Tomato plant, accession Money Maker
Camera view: vertical (180 deg); turntable rotation: 60 degrees
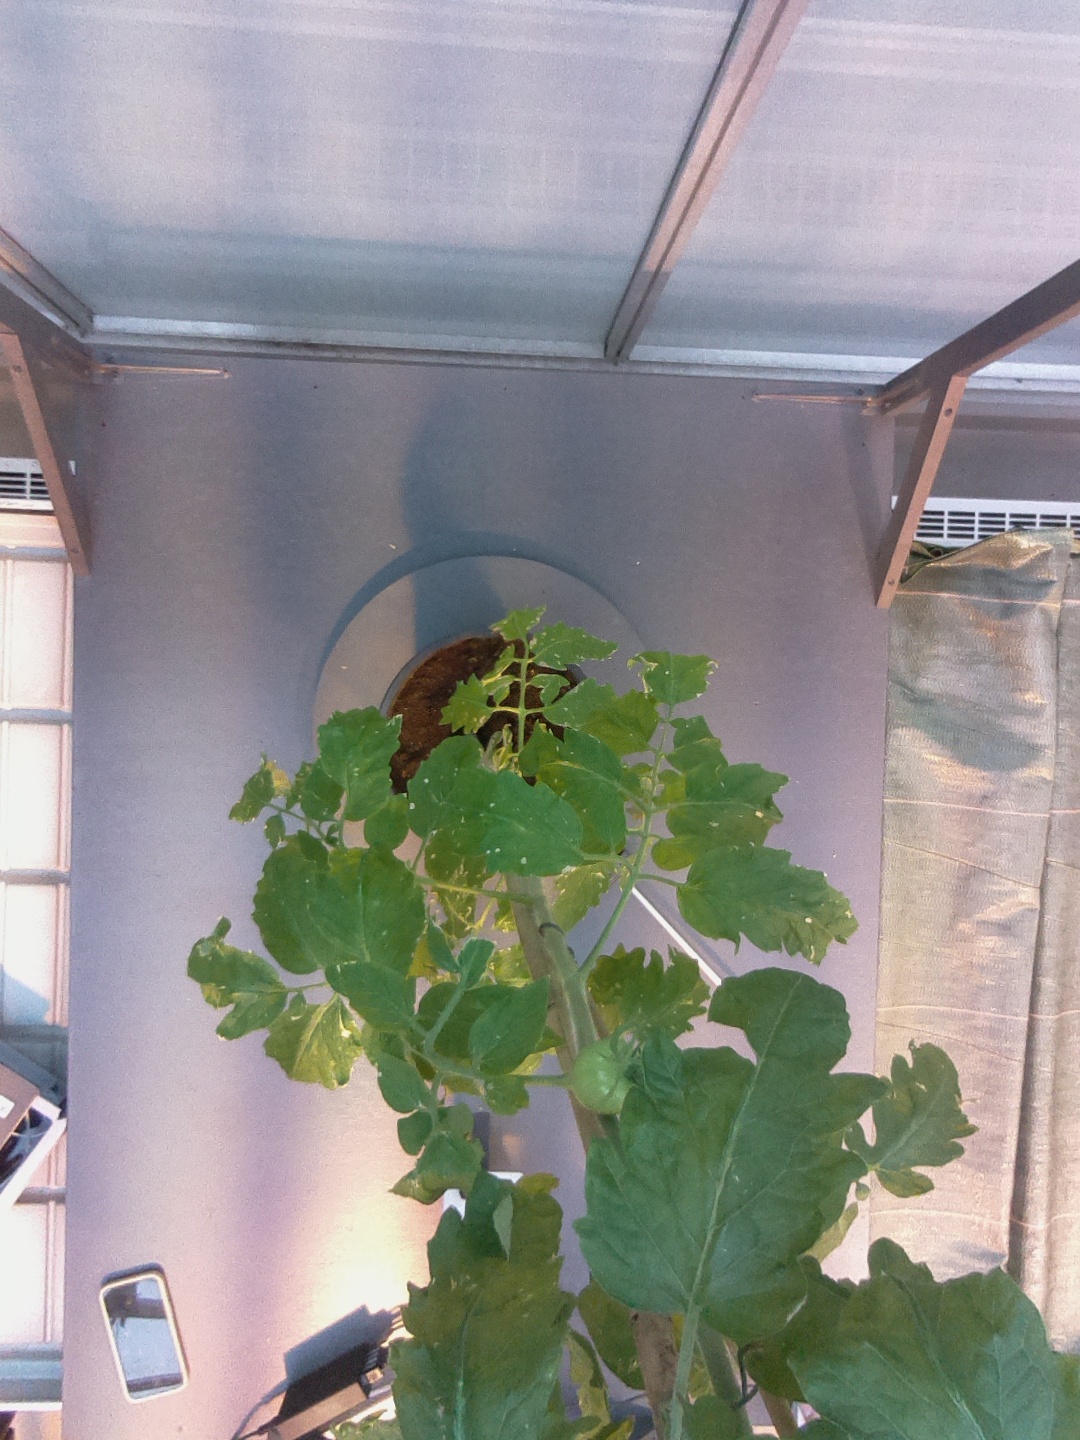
BBCH growth stage 74: 40%-50% of final fruit size